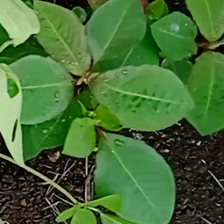
Weed species: Moti_dudhi(Euphorbia_geneculata_L)